Ernest Hilaire

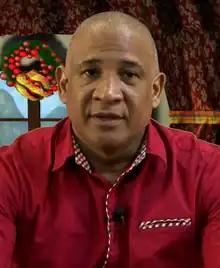
Hilaire in 2018

Ernest Hilaire is a Saint Lucian politician who is Deputy Prime Minister and Minister for Tourism, Investment, Creative Industries, Culture and Information. Hilaire also serves as the 1st Deputy Political Leader of the Saint Lucia Labour Party. Hilaire serves in the House of Assembly as the representative for Castries South. Hilaire is the former High Commissioner to the United Kingdom for Saint Lucia. He served in opposition from 2016 till the landslide victory of the Saint Lucia Labour Party in the 2021 general election.